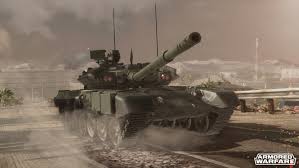
Label: Tank